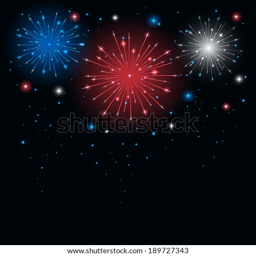
shiny tricolor firework in the sky , illustration .